Flight of the Conchords

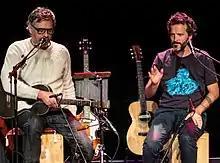
Jemaine Clement (left) and Bret McKenzie (right) performing in London in 2018

Flight of the Conchords are a New Zealand musical comedy duo formed in Wellington in 1998. The band consists of multi-instrumentalists Bret McKenzie and Jemaine Clement. Beginning as a popular live comedy act in the early 2000s, the duo's comedy and music became the basis of the self-titled BBC radio series (2005) and, subsequently, the HBO series "Flight of the Conchords" (2007–2009). Most recently, they released the HBO comedy special "Live in London" in 2018. The special was concurrently released by Sub Pop as their fifth album.